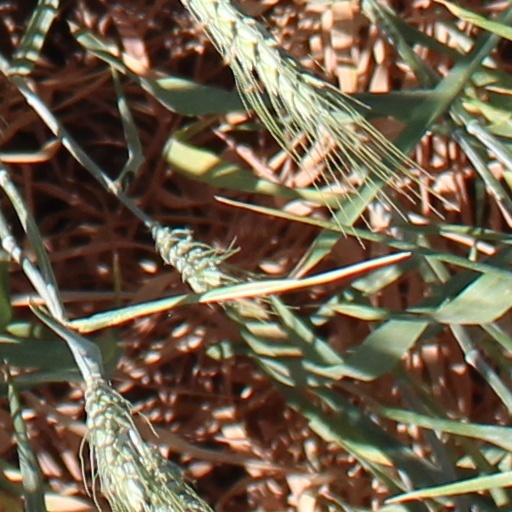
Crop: wheat